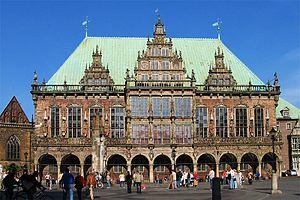
La renaissance de la Weser est une forme de style architectural de la Renaissance que l'on trouve principalement dans le bassin de la Weser, fleuve du nord-ouest de l'Allemagne, ce style étant relativement bien conservé dans les villes de la région.